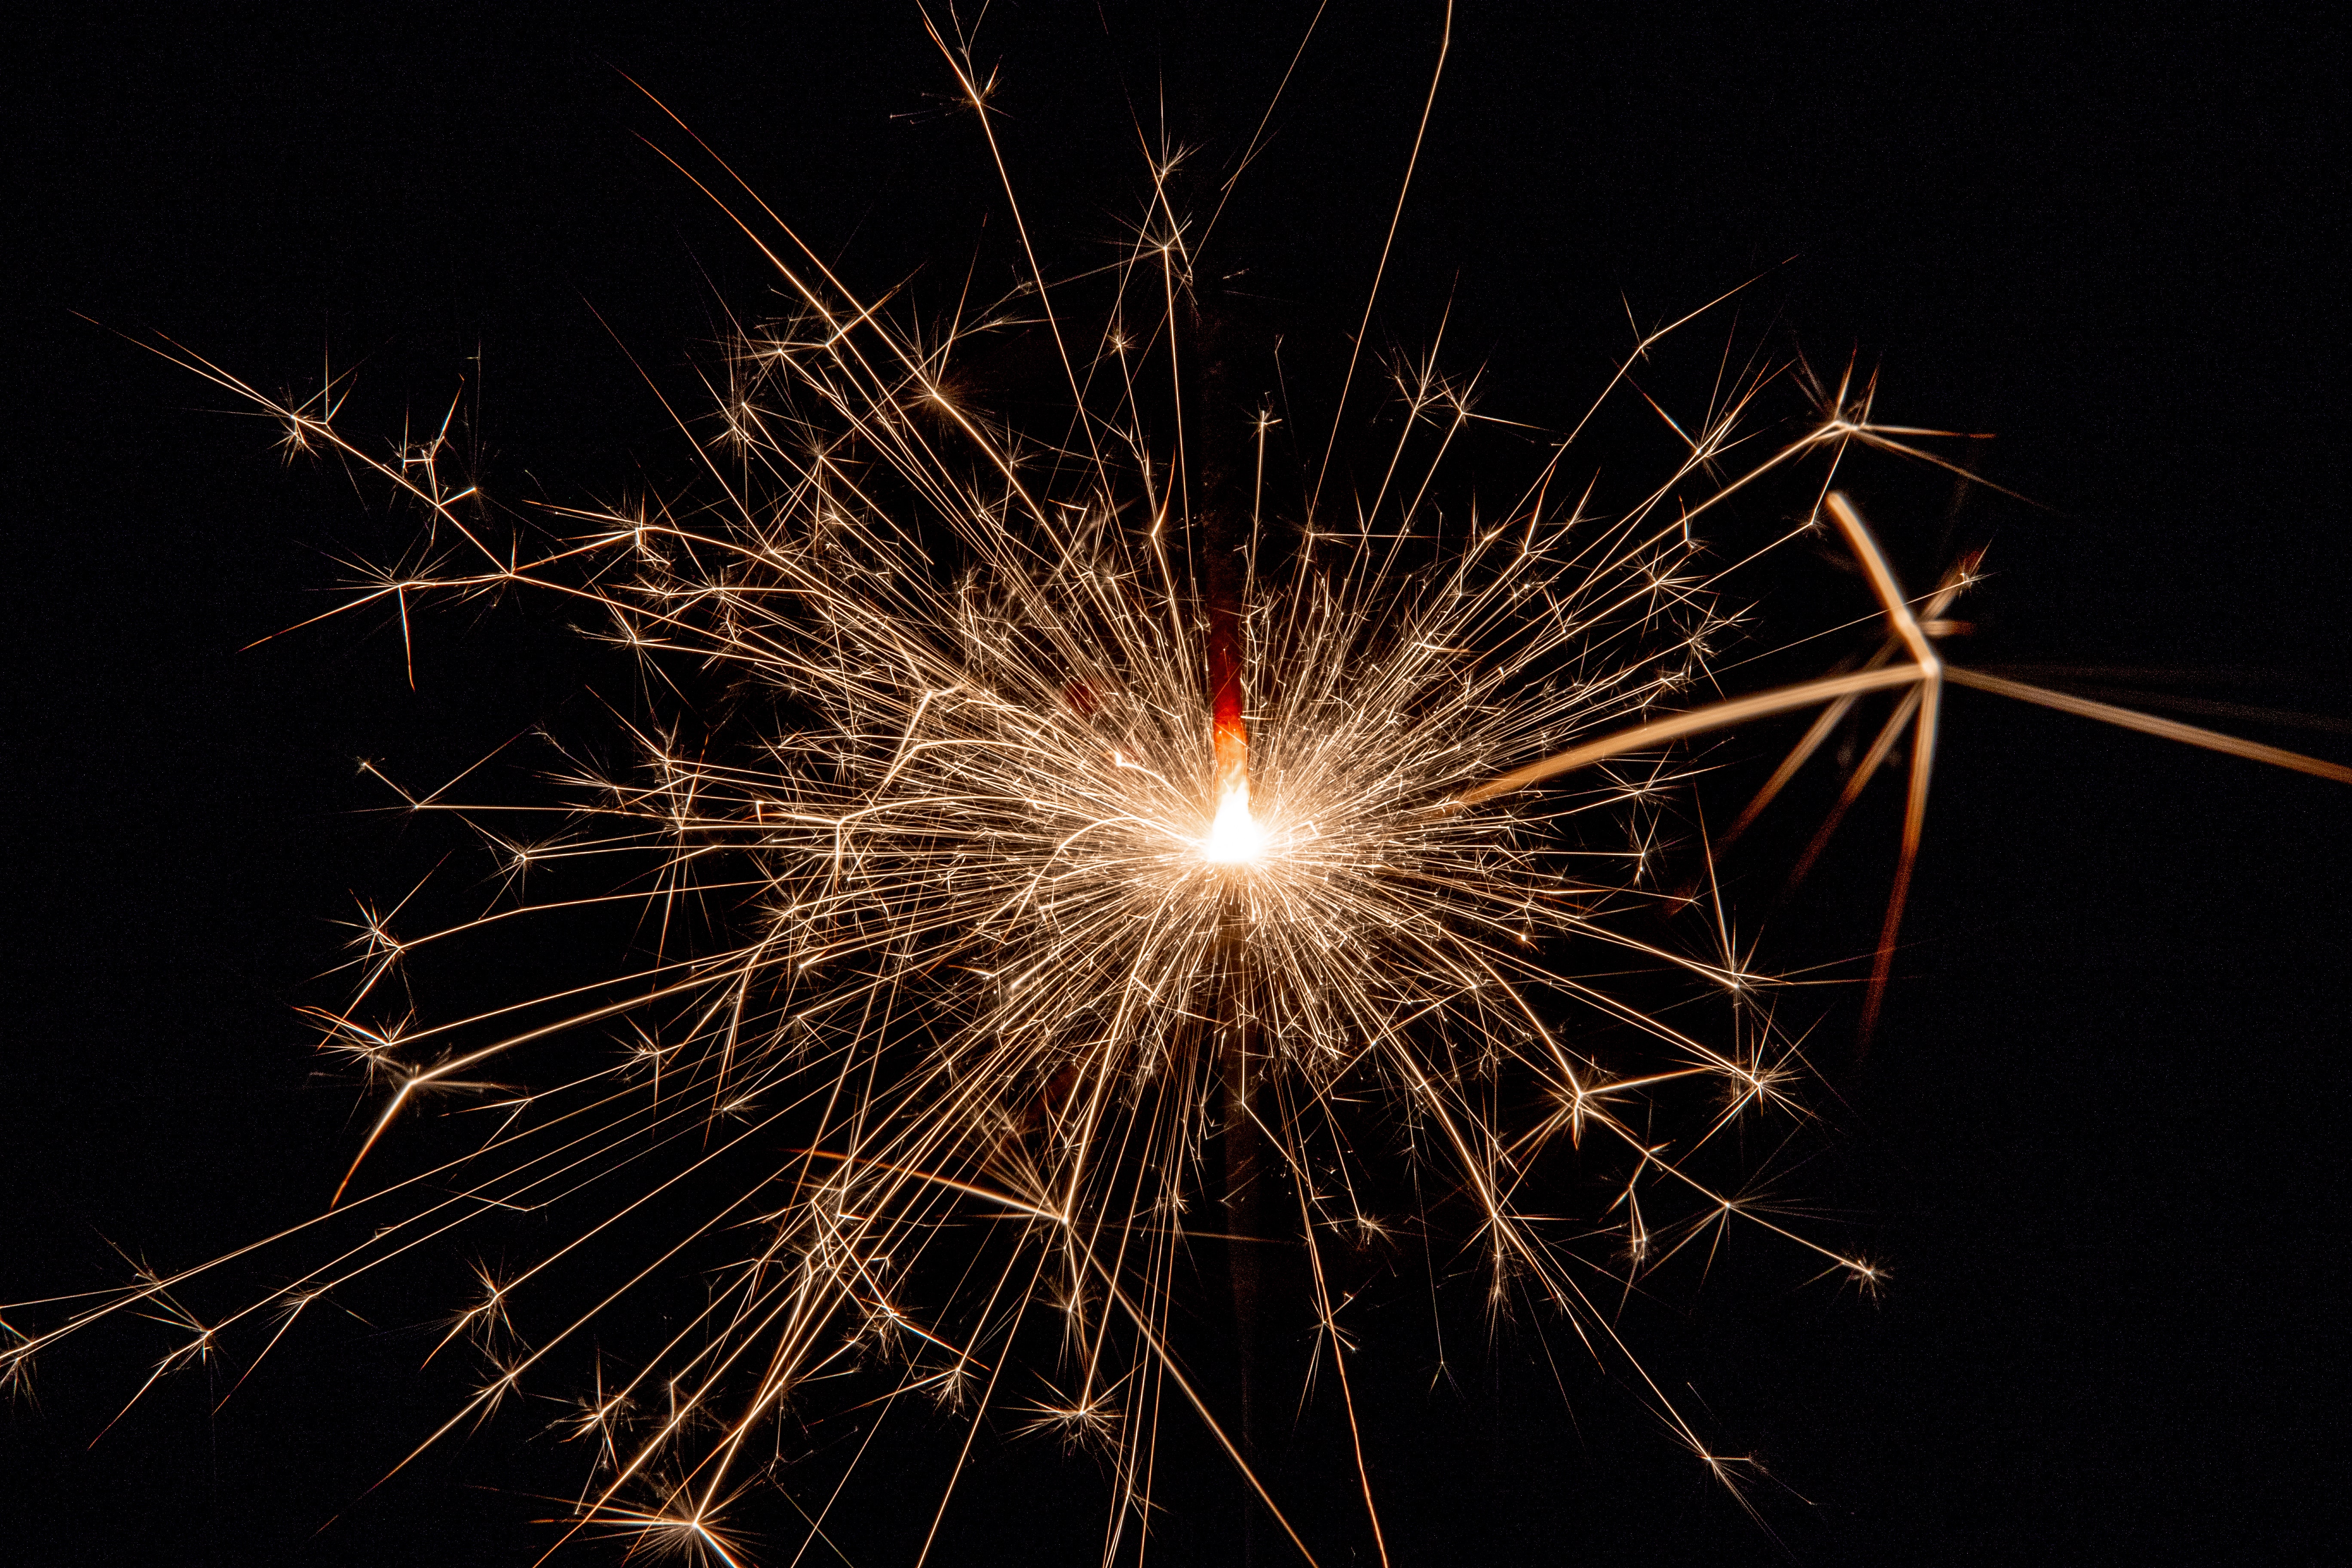
fireworks, new years day, light, darkness, night, diwali, midnight, sparkler, holiday, event, sky, new year's eve, line, fete, new year, festival, stock photography, photography, space, recreation